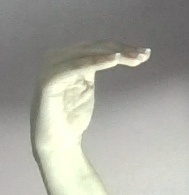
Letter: haa